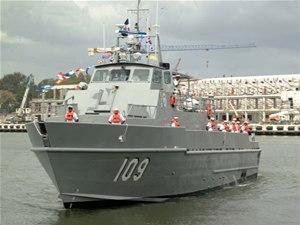
La Marine de guerre dominicaine est la marine militaire de la République dominicaine. C'est l'une des composantes des forces armées dominicaines, avec l'armée de terre et l'armée de l'air.